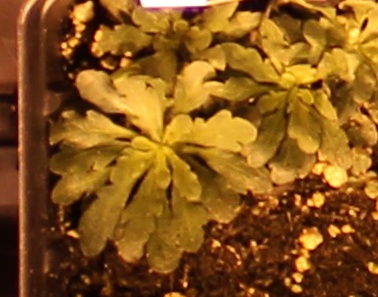
Label: Horseweed